Belgium in the long nineteenth century

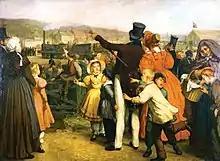
Opening of the first railway in Belgium, 5 May 1835

In November 1830, a National Congress was established to create a Belgian constitution. Fears of mob rule associated with republicanism after the French Revolution of 1789, as well as the example of the recent July Revolution in France, led the Congress to decide that Belgium would be a popular, constitutional monarchy. The Congress approached several candidates, but chose Leopold of Saxe-Coburg-Gotha, a minor but well-connected German noble, to be the first King of the Belgians. He was officially inaugurated on 21 July 1831, after taking an oath to abide by the Constitution. This king, Leopold I, was generally unsatisfied with the amount of power allocated to the monarch, and sought to extend it wherever the Constitution was ambiguous or unclear while generally avoiding involvement in routine politics.